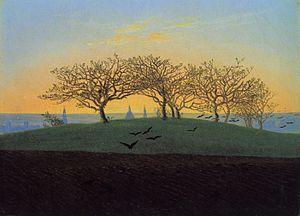
Jakob Böhme, ou Jacob Boehme, surnommé le Philosophus Teutonicus, né à Alt-Seidenberg le 8 mars 1575, et mort le 17 novembre 1624 à Görlitz est un théosophe allemand de la Renaissance, cordonnier de son état.